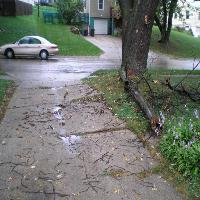
Weather: cloudy or overcast